A6055 road

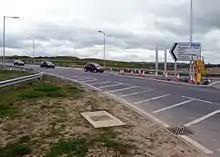
The new roundabout on the newly opened A6055 junction above the A1(M) west of Catterick village. The A1(M) is below the bridge where the two cars on the left are.

The stretch of road between Knaresborough and Boroughbridge has been described as "notorious" on account of its safety issues and local residents have asked for speed limits and traffic calming measures. On this section, average traffic flow per day rose from 5,397 vehicles in 2000 to 7,982 vehicles in 2014.